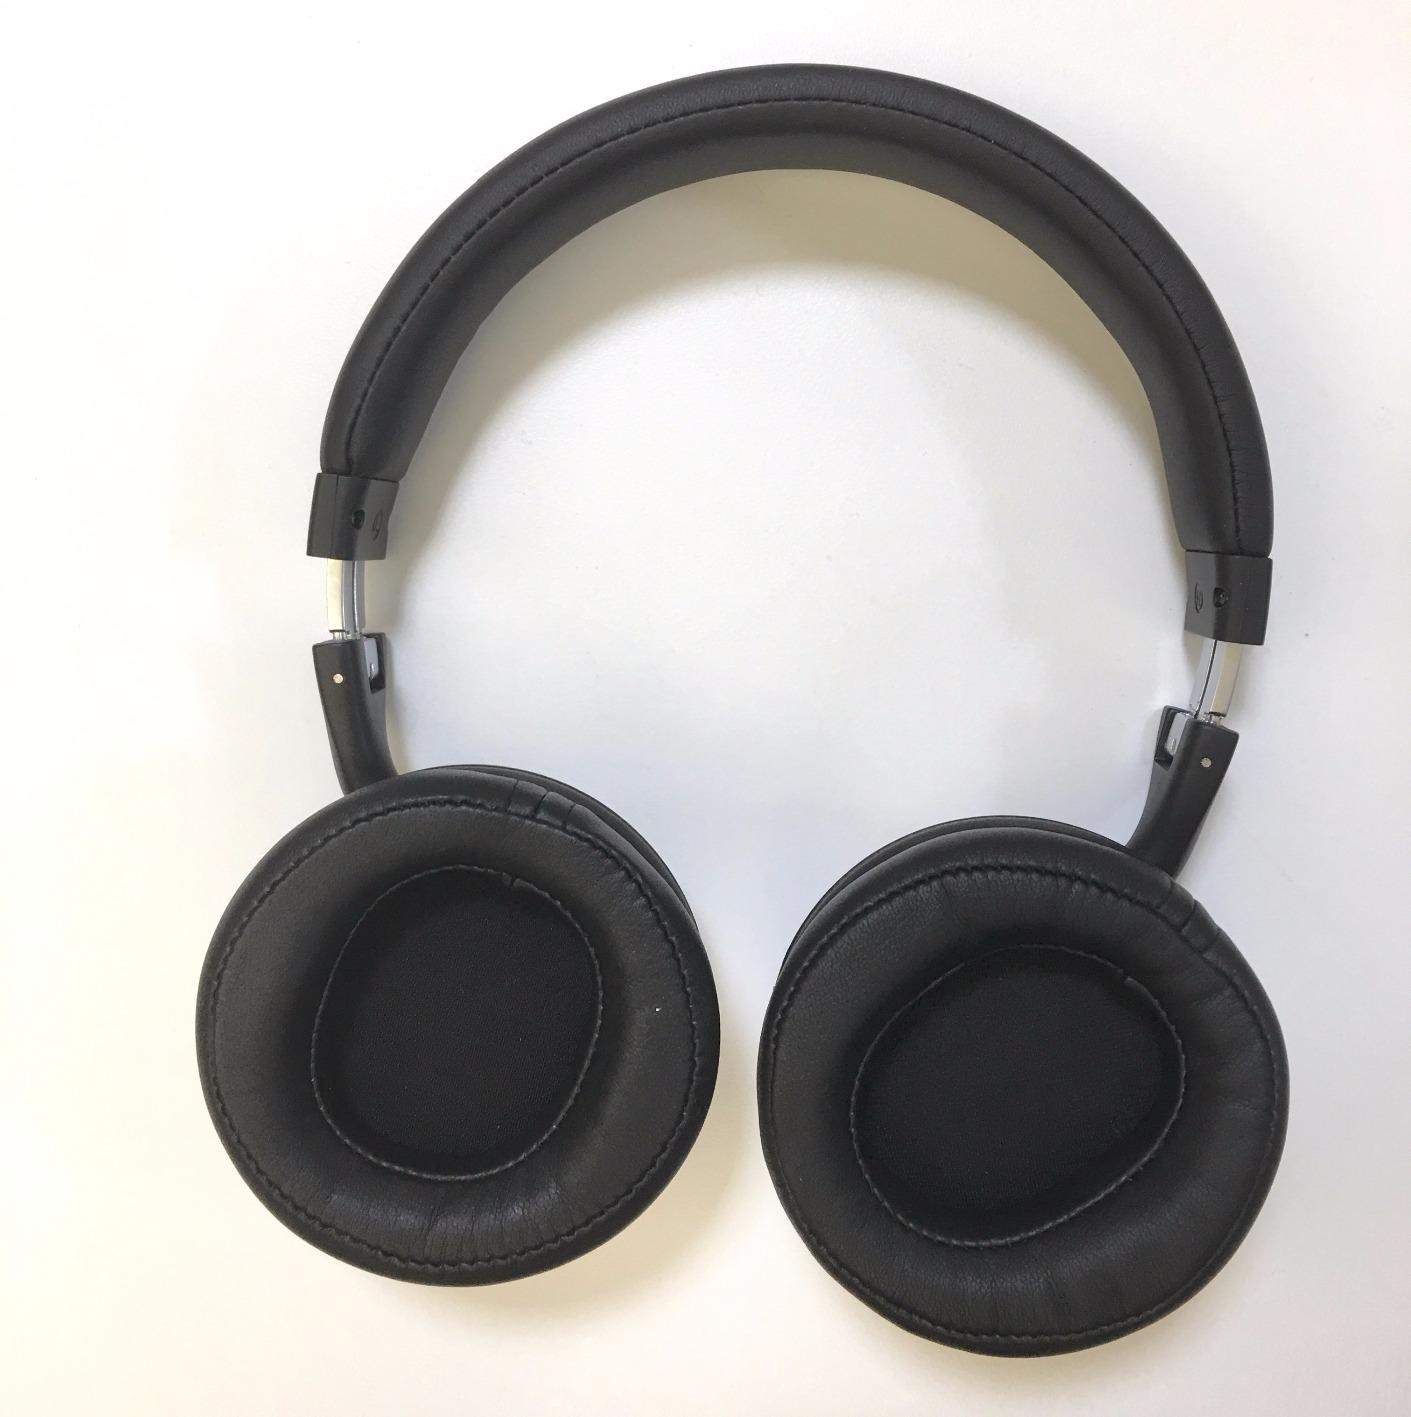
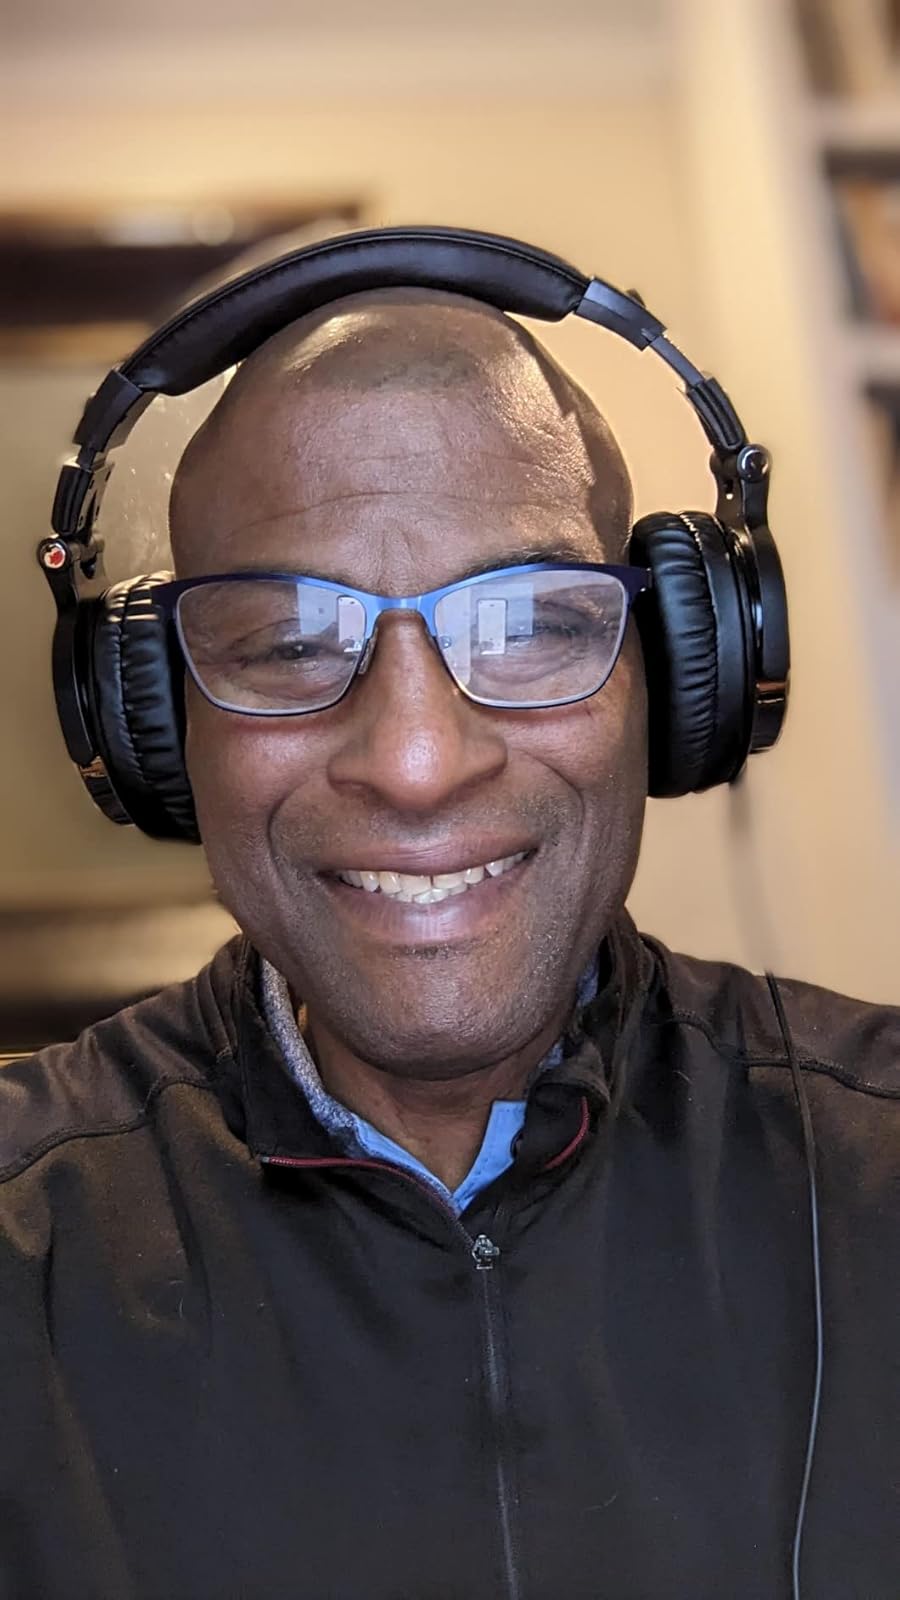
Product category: headphones
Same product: no